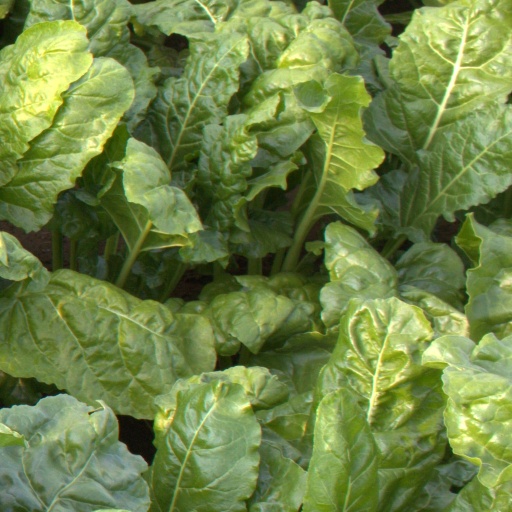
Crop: sugar beet